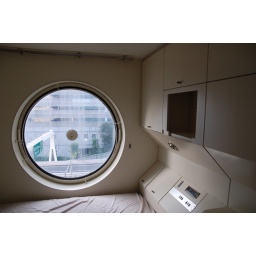
is a mixed-use residential and office tower designed by architect Kisho Kurokawa and located in Shimbashi, Tokyo, Japan.